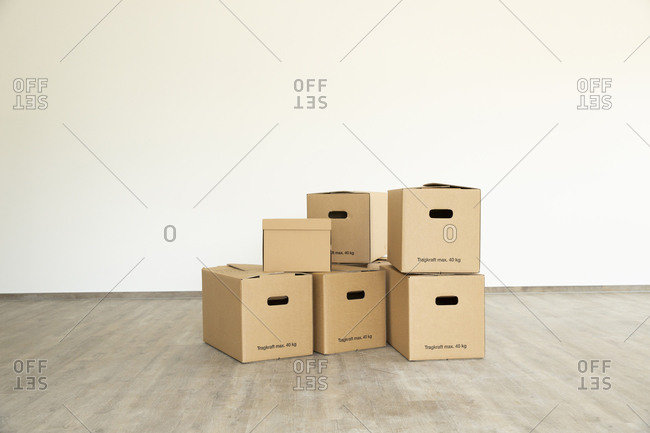
Label: cardboard